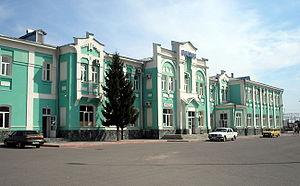
Atkarsk est une ville de l'oblast de Saratov, en Russie, et le centre administratif du raïon Atkarski. Sa population s'élevait à 25 438 habitants en 2013.